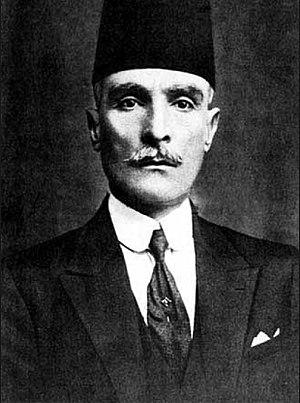
Ibrahim Hananou était un homme politique syrien, fondateur du parti indépendantiste Bloc national qui s'est opposé à la France en Syrie.